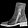
Label: Ankle boot